Corner kick

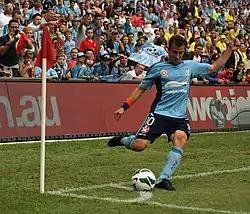
Alessandro Del Piero takes a corner kick for Sydney FC.

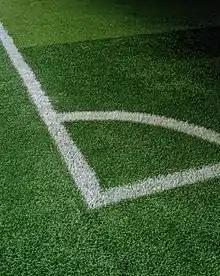
Corner area of the football field.

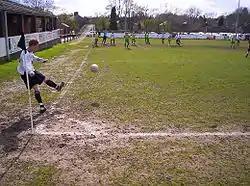
Player takes a corner kick

A corner kick, commonly known as a corner, is the method of restarting play in a game of association football when the ball goes out of play over the goal line, without a goal being scored and having last been touched by a member of the defending team. The kick is taken from the corner of the field of play nearest to the place where the ball crossed the goal line.